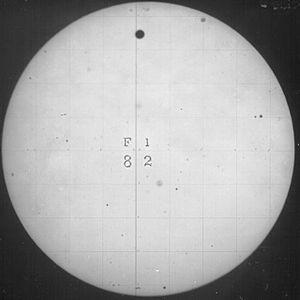
Le transit de Vénus de 1882 est le second transit de la planète du XIXᵉ siècle, huit ans après le premier en 1874. Comme les transits de 1761 et 1769 au siècle précédent, ces deux transits donnent lieu à de nombreuses observations autour du globe, afin de pouvoir mesurer précisément la valeur de l'unité astronomique, la distance entre la Terre et le Soleil.
Un transit de Vénus devant le Soleil se produit lors du passage de la planète Vénus exactement entre la Terre et le Soleil, occultant une petite partie du disque solaire. Pendant le transit, Vénus peut être observée depuis la Terre sous la forme d'un petit disque noir se déplaçant devant le Soleil. La durée de tels transits est en général de quelques heures. Un transit est similaire à une éclipse solaire par la Lune, mais bien que Vénus fasse presque quatre fois la taille de la Lune, elle apparaît bien plus petite du fait de la distance plus importante la séparant de la Terre ; et également de sa plus grande proximité avec le Soleil. Avant l'ère spatiale, l'observation de transits de Vénus aida les scientifiques à calculer la distance Terre-Soleil par la méthode de la parallaxe.